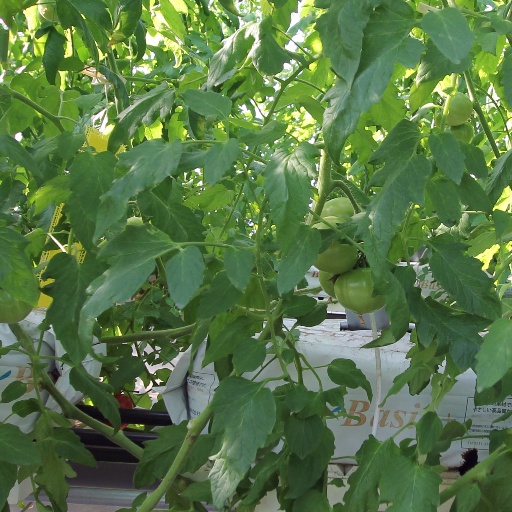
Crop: tomato